R. E. Olds Transportation Museum

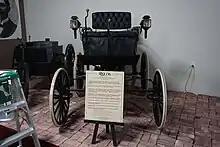
Replica of the first production gasoline vehicle built by Olds in 1897

The R. E. Olds Museum houses a diverse collection of Oldsmobiles dating from 1897 to 2004. The 1897 Olds, one of four built that year, is on loan from the Smithsonian Institution. There is also a replica of the 1893 steam carriage built by Ransom E. Olds on display, prior to the founding of the Olds Motor Works, which was the official name of Oldsmobile until the 1940s.